Phenomenal Smith

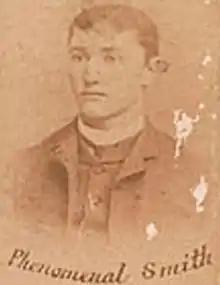
Smith, c. 1888

John Francis "Phenomenal" Smith (December 12, 1864 – April 3, 1952), born as John Francis Gammon, was an American professional baseball player and player-manager from 1884 to 1905. He played eight seasons in Major League Baseball, principally as a pitcher, for six different clubs.